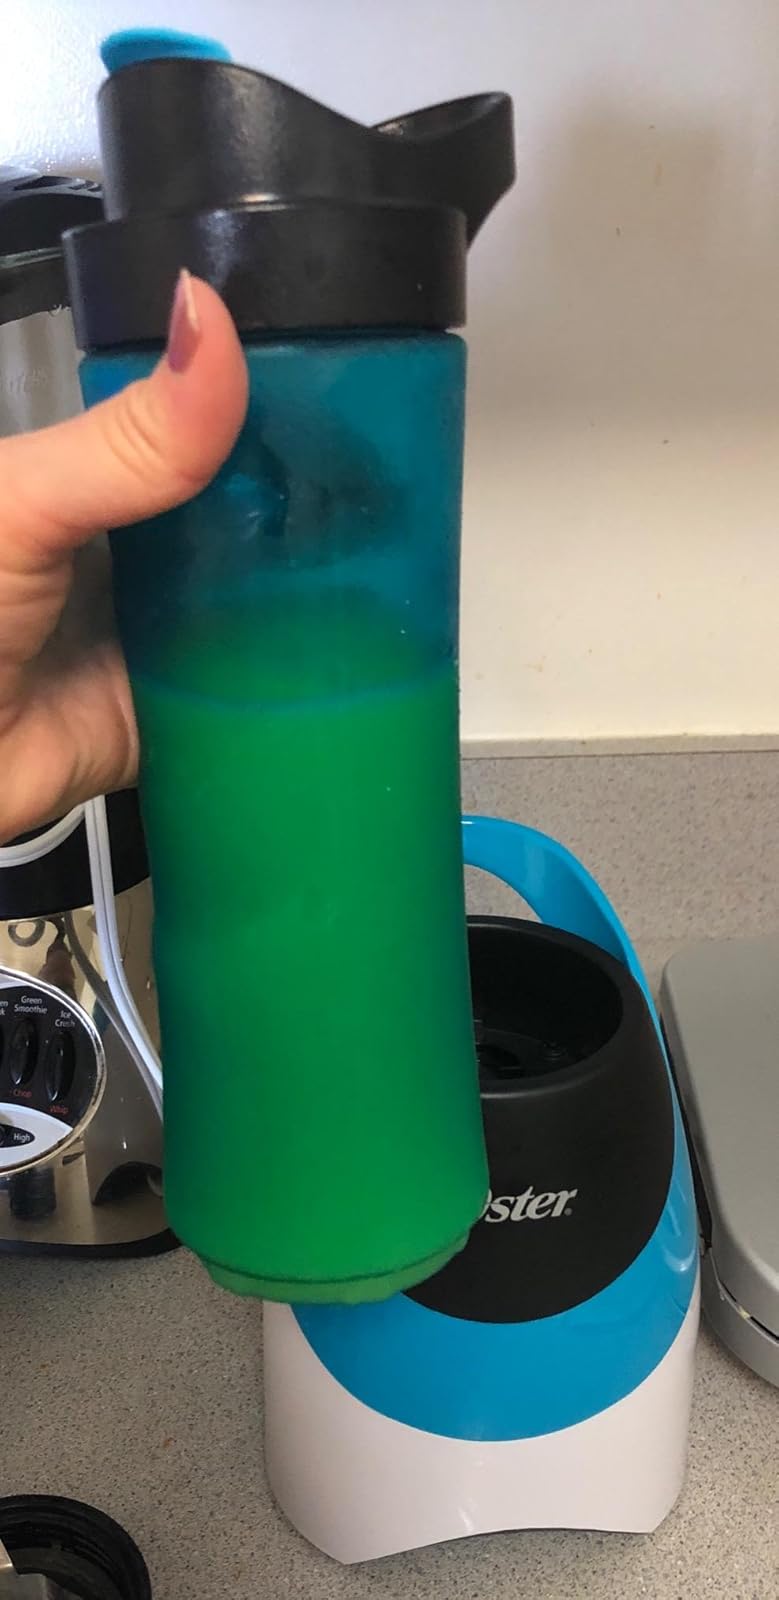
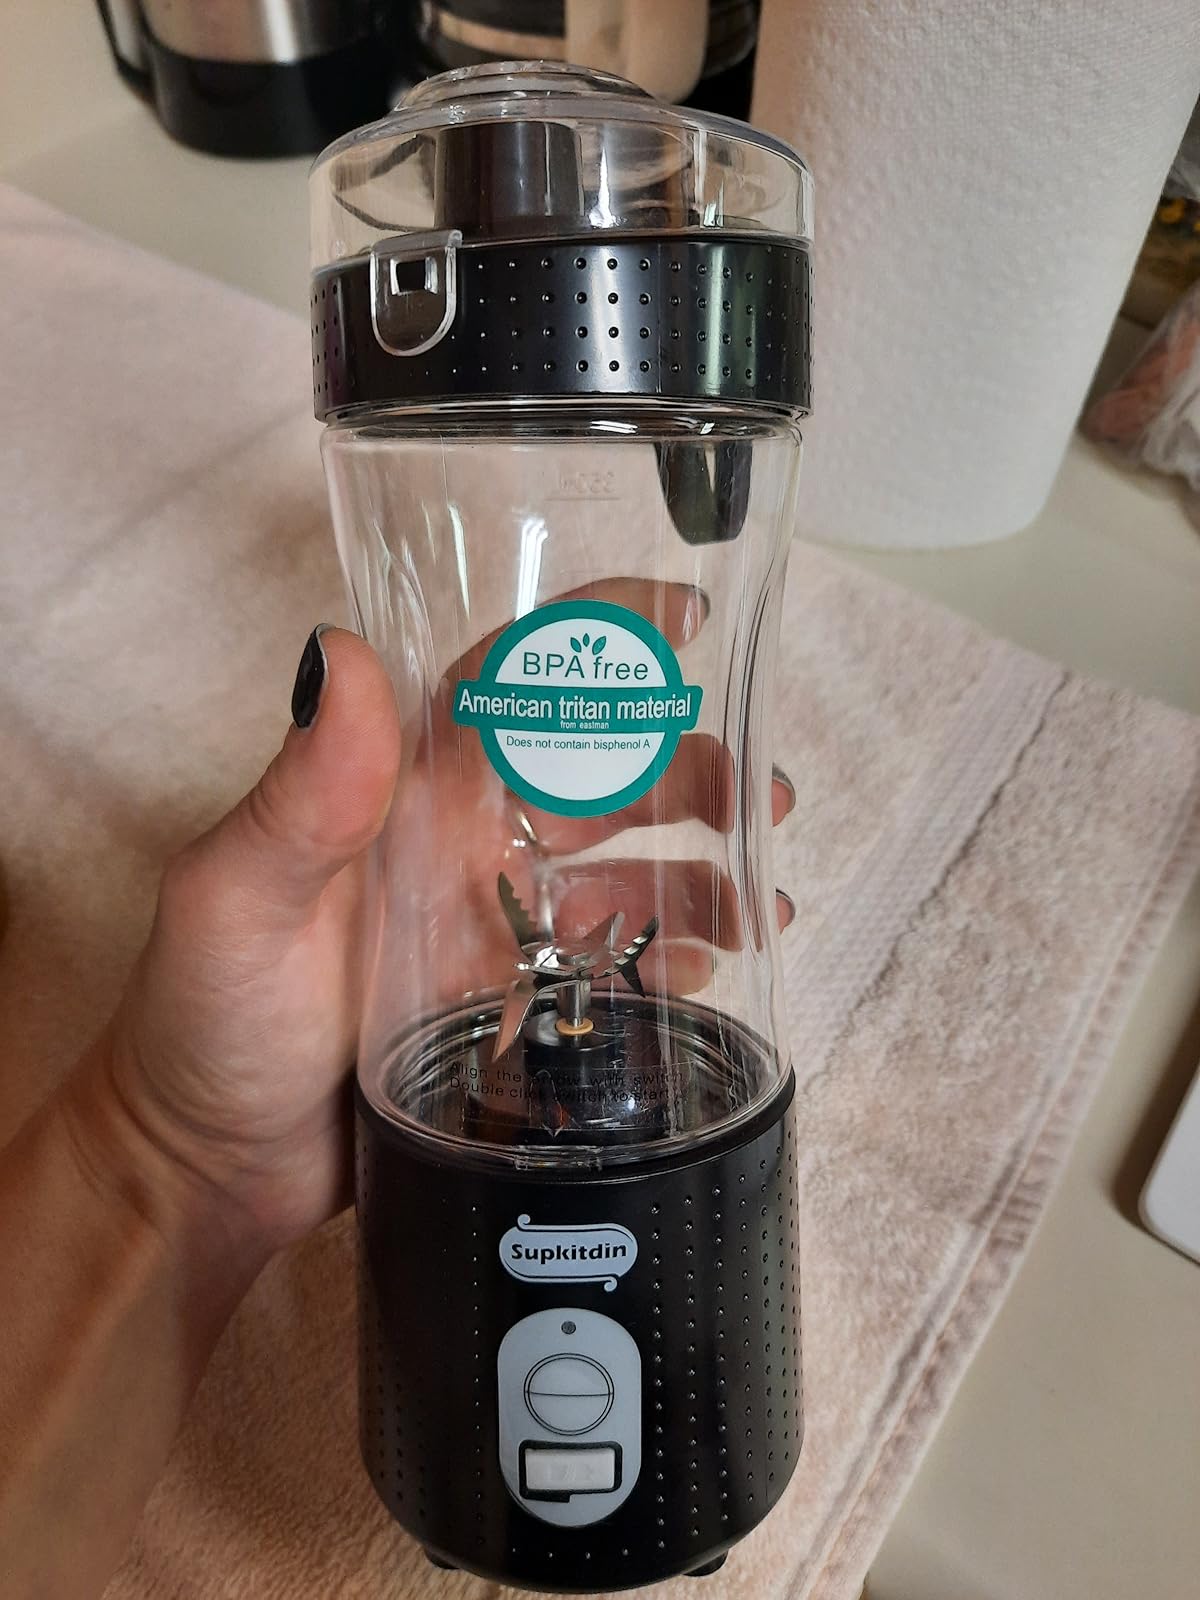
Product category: items_blender
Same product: no